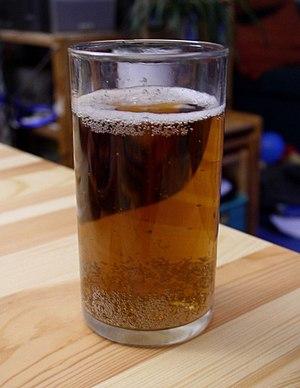
Fassbrause est une boisson pétillante allemande sans alcool. Elle est élaborée à partir de fruits, d'épices et d'extrait de malt. Son nom, que l'on peut littéralement traduire par « soda de fût », provient de son conditionnement originel dans des fûts de brasserie. De nos jours, la Fassbrause est également conservée en bouteilles. Depuis quelques années, d'autres produits de brasserie non alcoolisés et même des panachés de saveurs différentes à base de bière sans alcool sont aussi appelés « Fassbrause ».